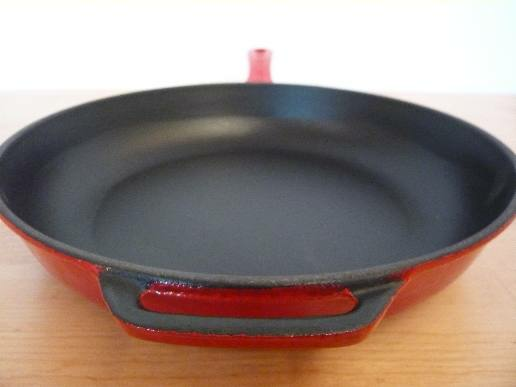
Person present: No